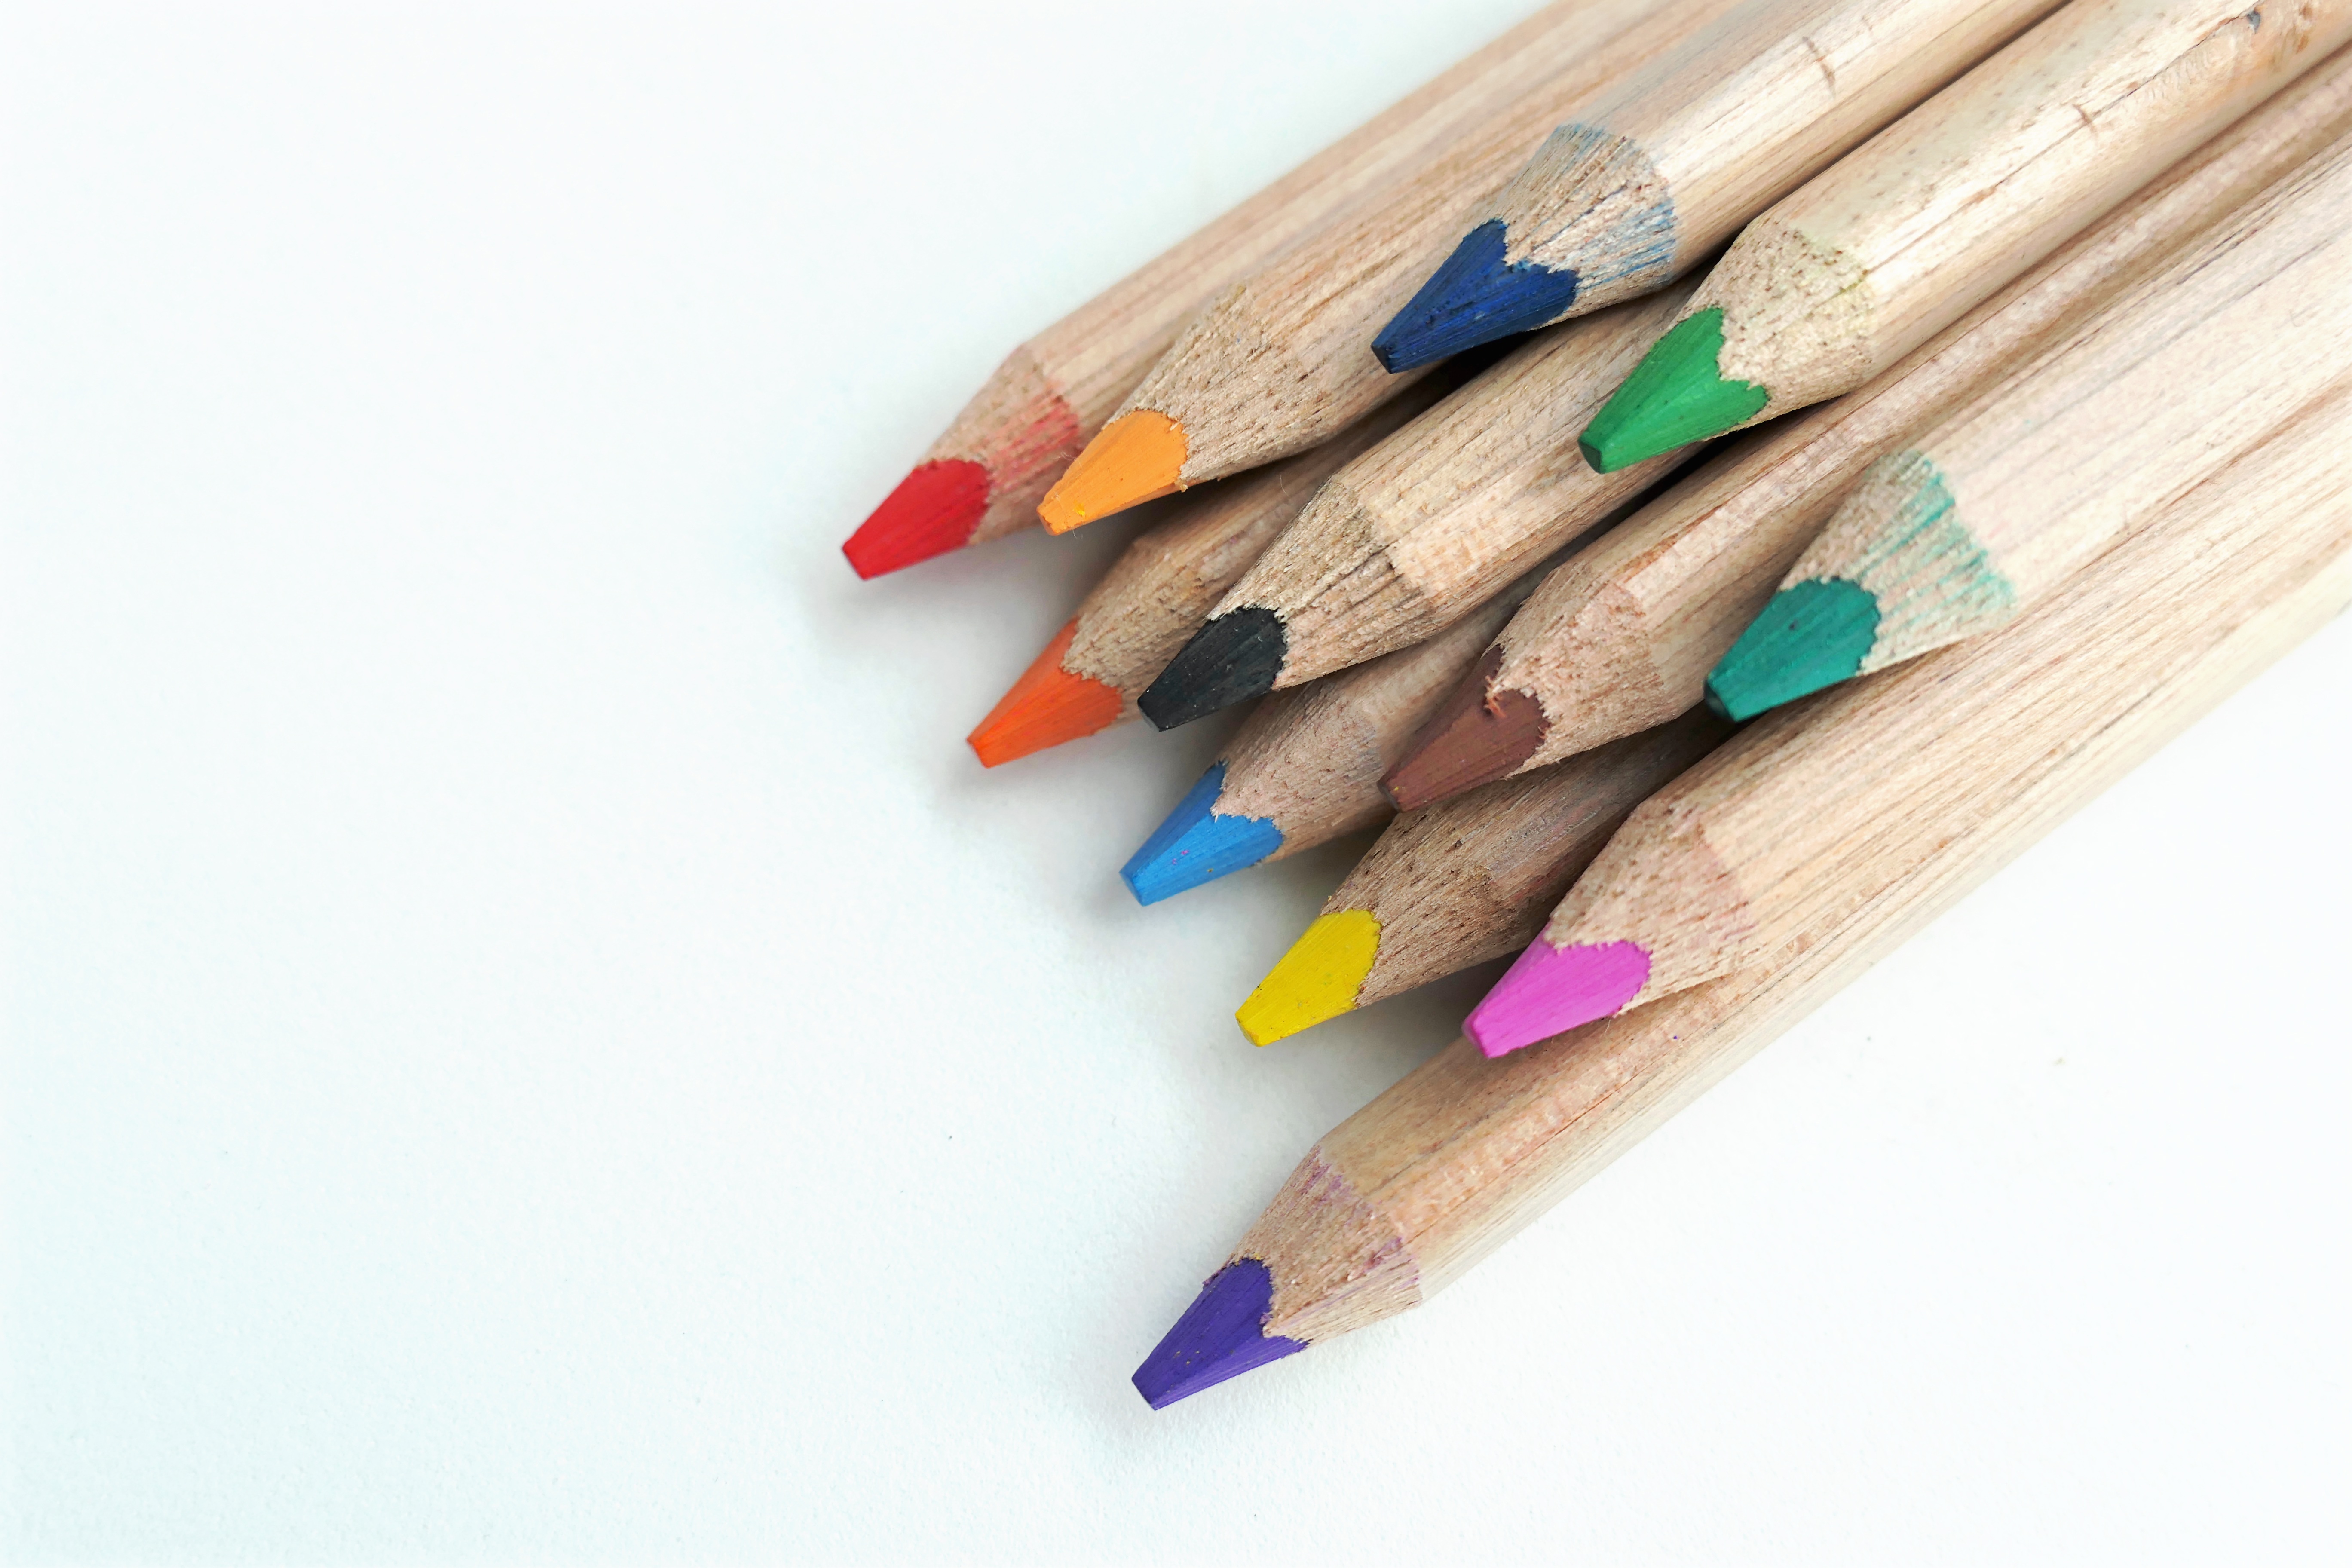
hand, pencil, finger, color, paint, colorful, close, pens, crayons, draw, colored pencils, colour pencils, different colored crayons, wooden pegs, colorful wooden pegs, felt tip pens